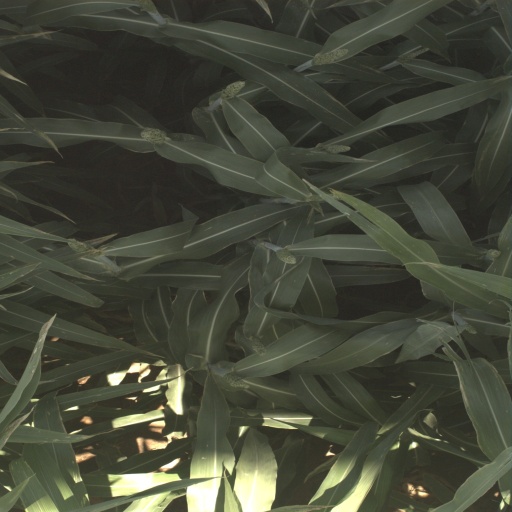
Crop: sorghum